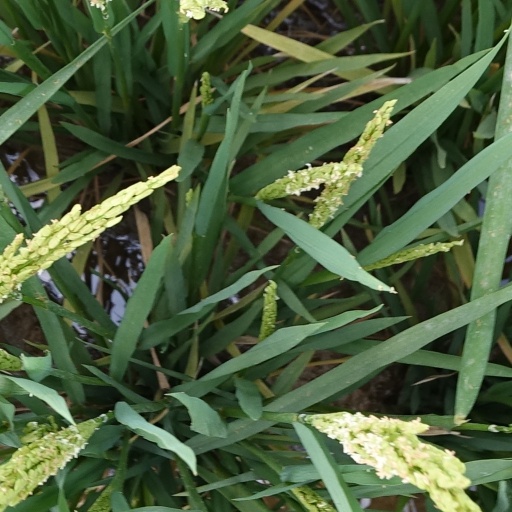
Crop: rice